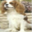
Label: dog